Tripwire (novel)

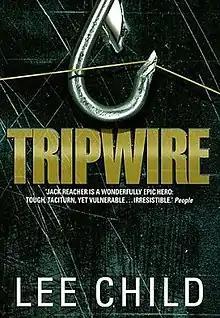
First edition (UK)

Tripwire is the third book in the Jack Reacher series written by Lee Child. It was published in 1999 by Putnam in America and Bantam in the United Kingdom. It is written in the third person. In the novel, retired military police officer Jack Reacher becomes embroiled in a mystery involving a Vietnam War veteran who was reported missing in action, but who has resurfaced as a vicious loanshark with a secret he will murder to protect.